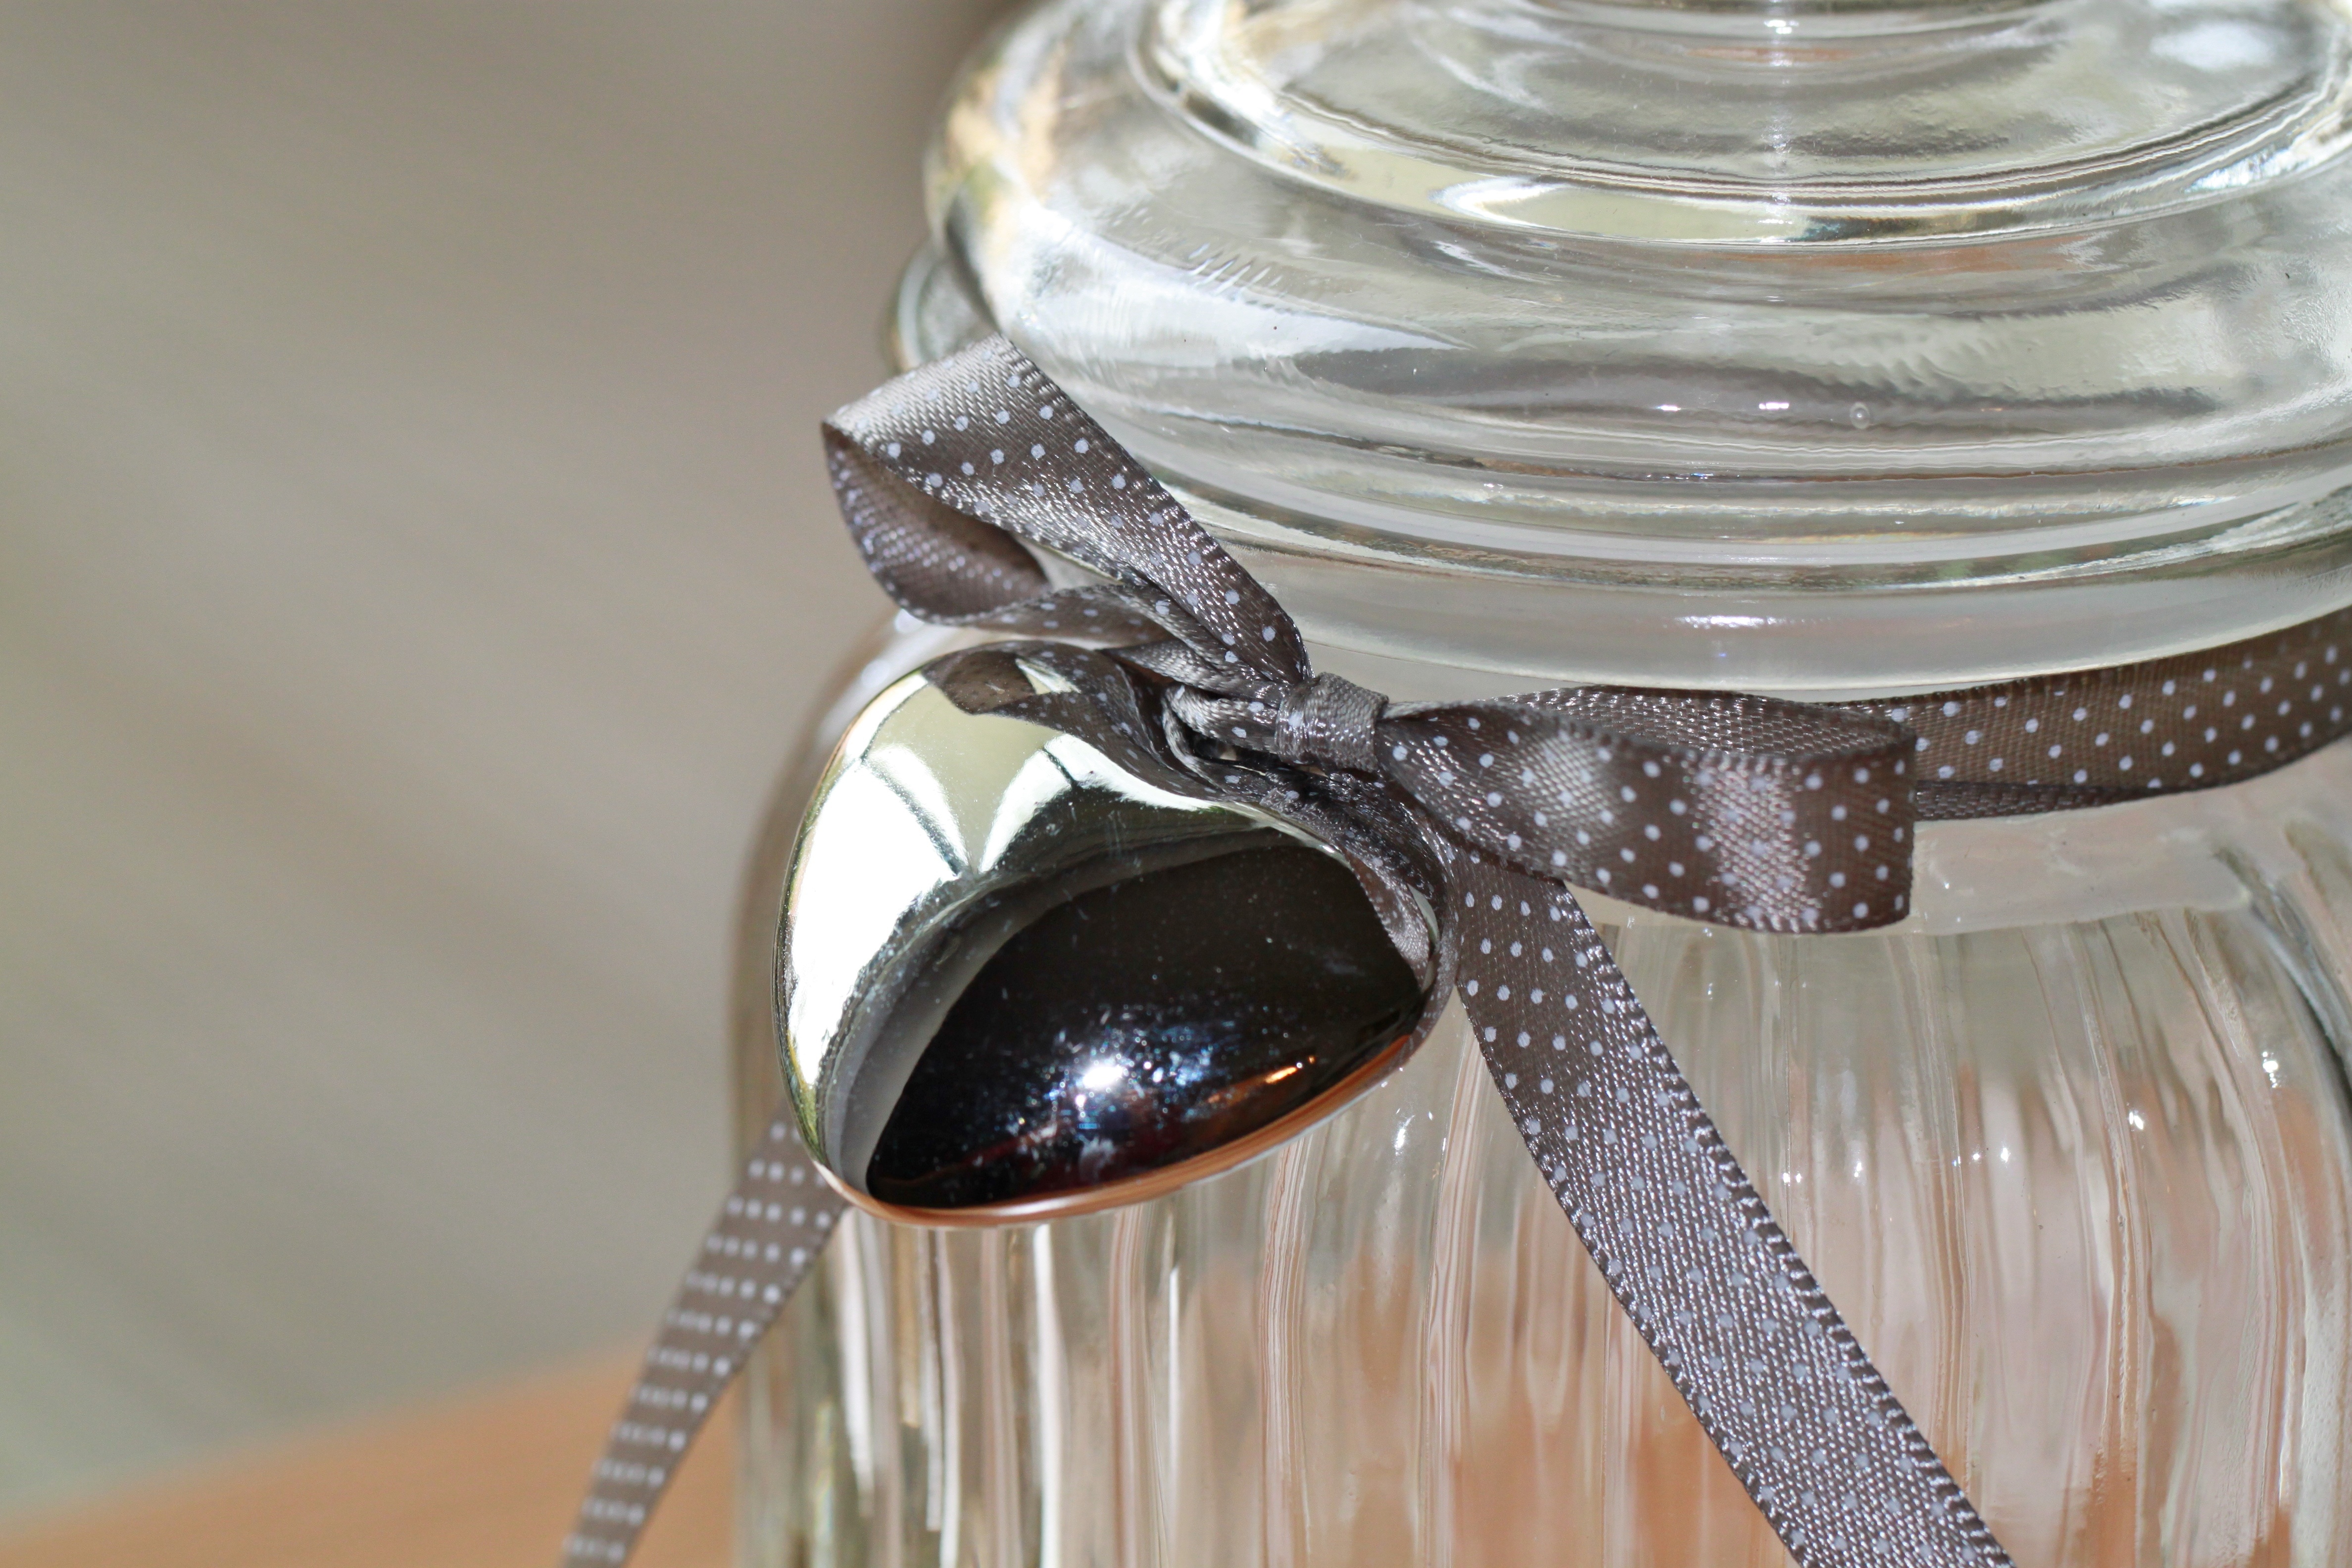
glass, heart, store, food, vessel, produce, box, lighting, storage, transparent, silver, container, decorative, eye, accessories, organ, packaging, shiny, loop, perfume, gift packaging, macro photography, flavor, glass jar, practical, kuchendeko, fashion accessory